Chrysler minivans (NS)

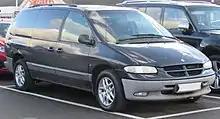
2001 Chrysler Grand Voyager LE (RHD)

Again positioned as the flagship of the Chrysler minivans, the third-generation Chrysler Town & Country underwent an extensive revision of its model range. For the first time, a short-wheelbase body was offered, along with multiple trim levels. As part of the redesign, the model line saw its long-running simulated woodgrain trim (dating to 1965) deleted in favor of body color moldings with chrome exterior trim. In another change, the Chrysler crystal Pentastar hood ornament was replaced by a medallion-style Chrysler grille badge.